Battle of Laubressel

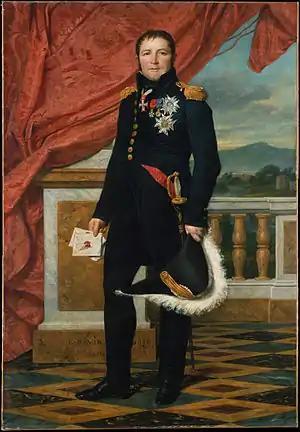
"Portrait of Étienne Maurice Gérard" by Jacques-Louis David, 1816

At 3:00 pm Wittgenstein launched a two-pronged attack after he heard Wrede's guns begin bombarding the French positions. On the right, Duke Eugen of Württemberg led the Russian II Infantry Corps against Bouranton while on the left Andrei Ivanovich Gorchakov led the I Infantry Corps against Laubressel. The attack consisted of battalion columns led by skirmishers and well-supported by artillery. Eugen's 3rd Division easily took Bouranton and moved toward Thennelière, only to be counterattacked by Kellermann's cavalry, which had joined the fighting. Eugen's 4th Division had difficulty fighting its way up the vineyard-covered Laubressel slopes. After reaching the crest, the 4th Division had to withstand attacks by Saint-Germain's cavalry. Rottembourg's infantry were only supported by six artillery pieces and suffered losses from the 32 Russian field guns deployed against them.